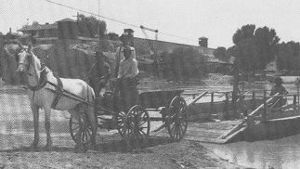
Yuma / Historie
Yuma-færgen i 1889
Yuma er en by i det sydvestlige hjørne af staten Arizona i USA med 93.064 indbyggere. Yuma er beliggende nær grænsen mellem USA og Mexico og er hovedsæde i Yuma County.